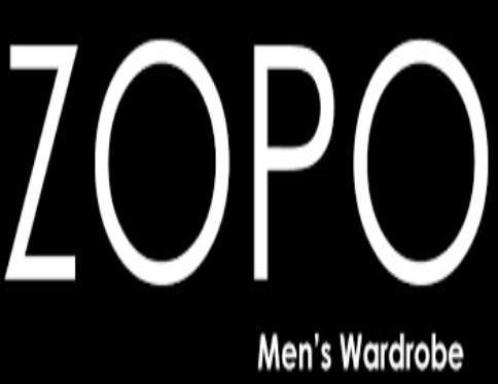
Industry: Electronic